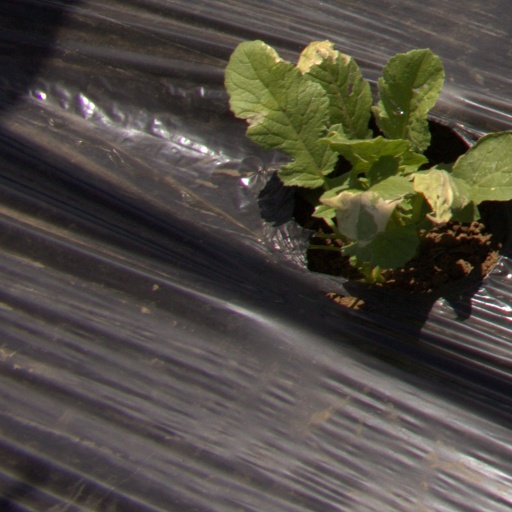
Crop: Jerusalem artichoke